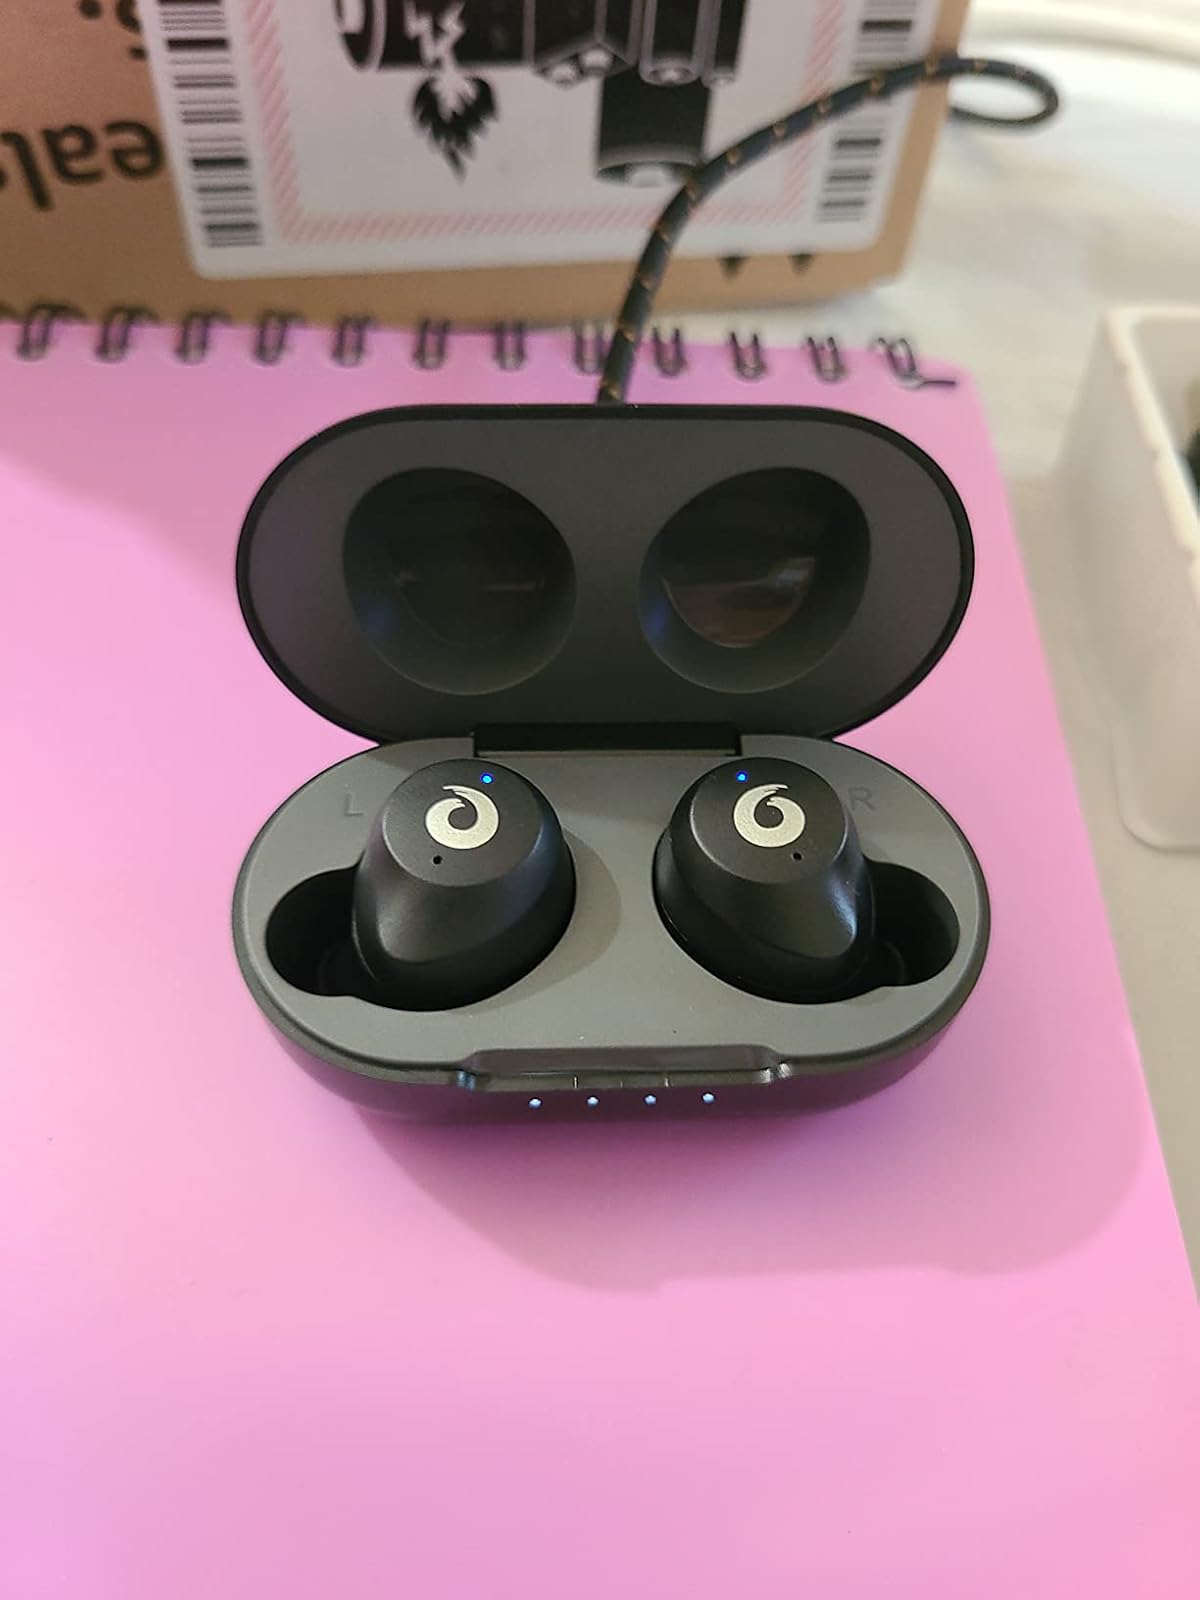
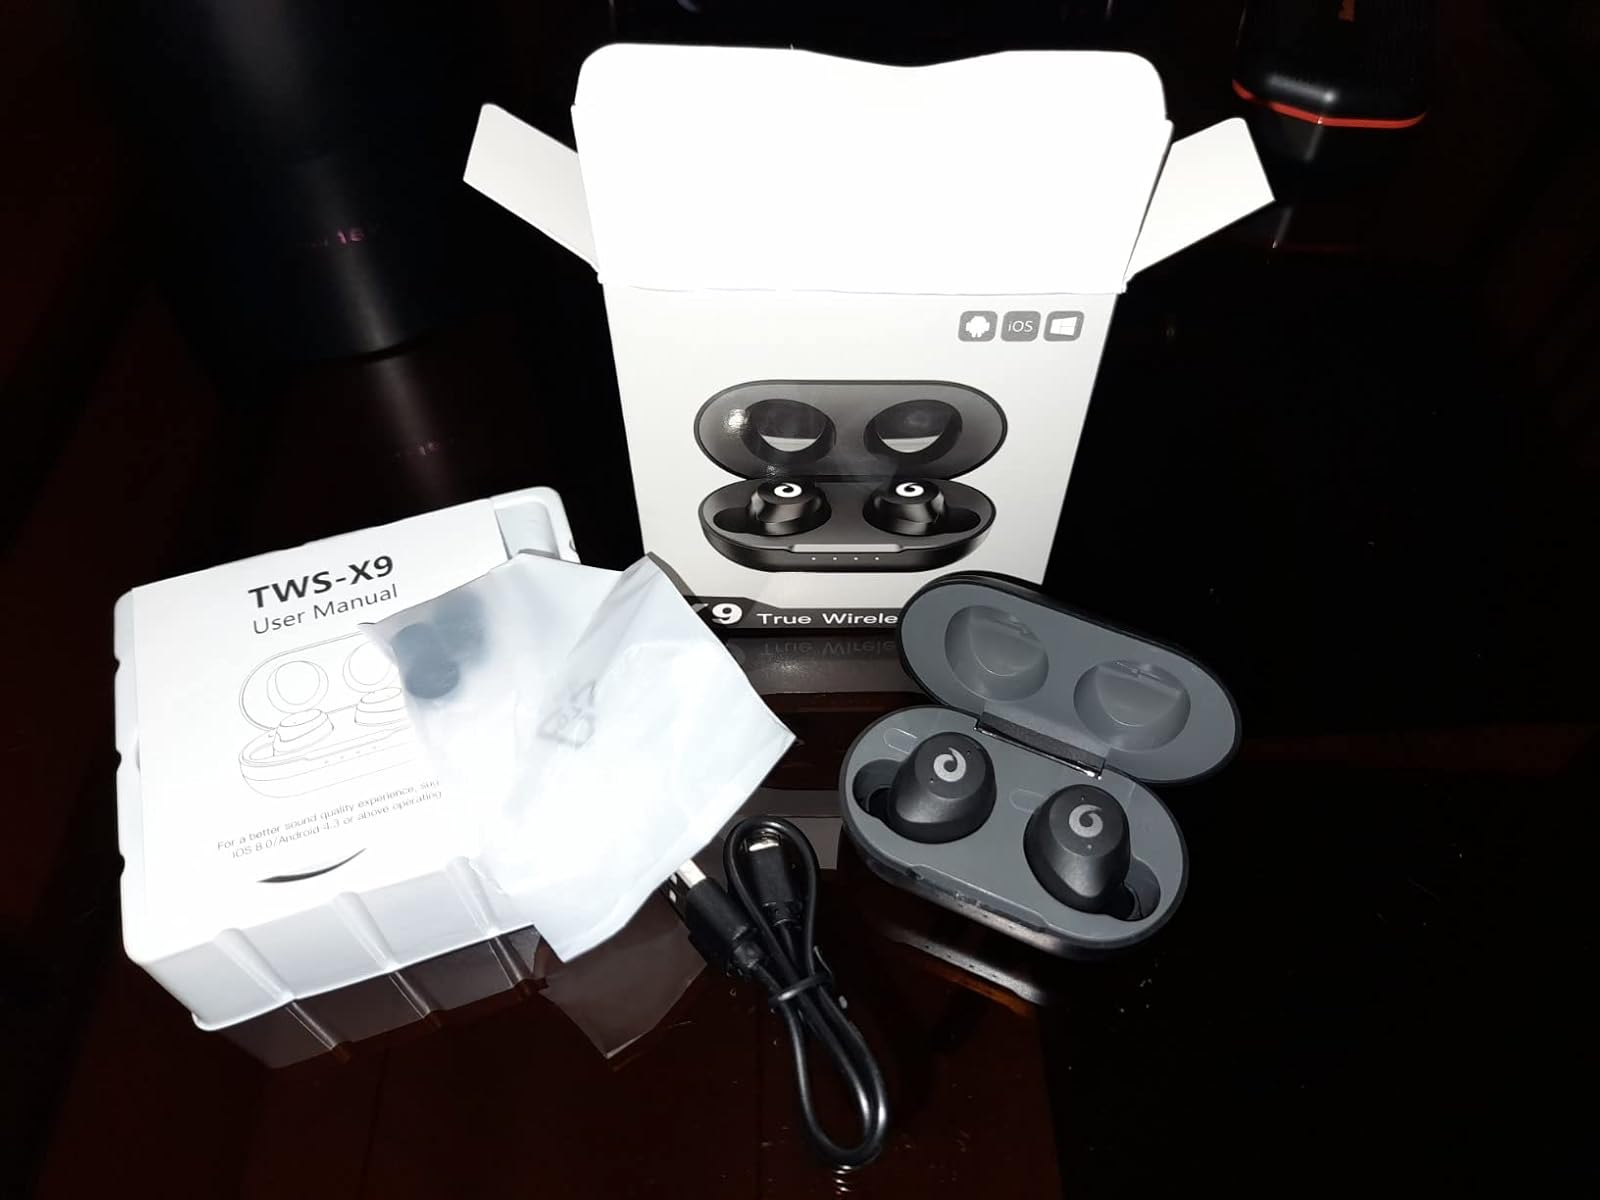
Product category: earbuds
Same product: yes